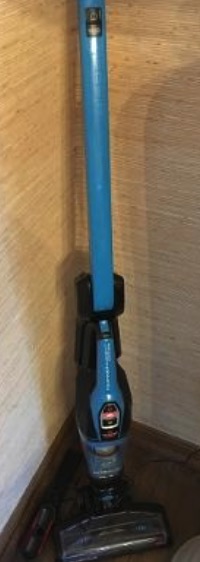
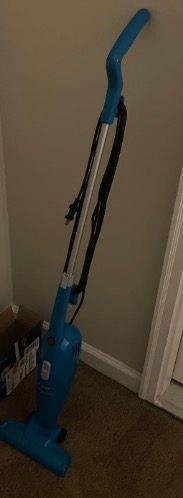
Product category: items_vacuum
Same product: no